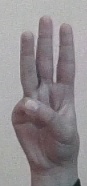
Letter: thaa